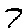
Label: 7